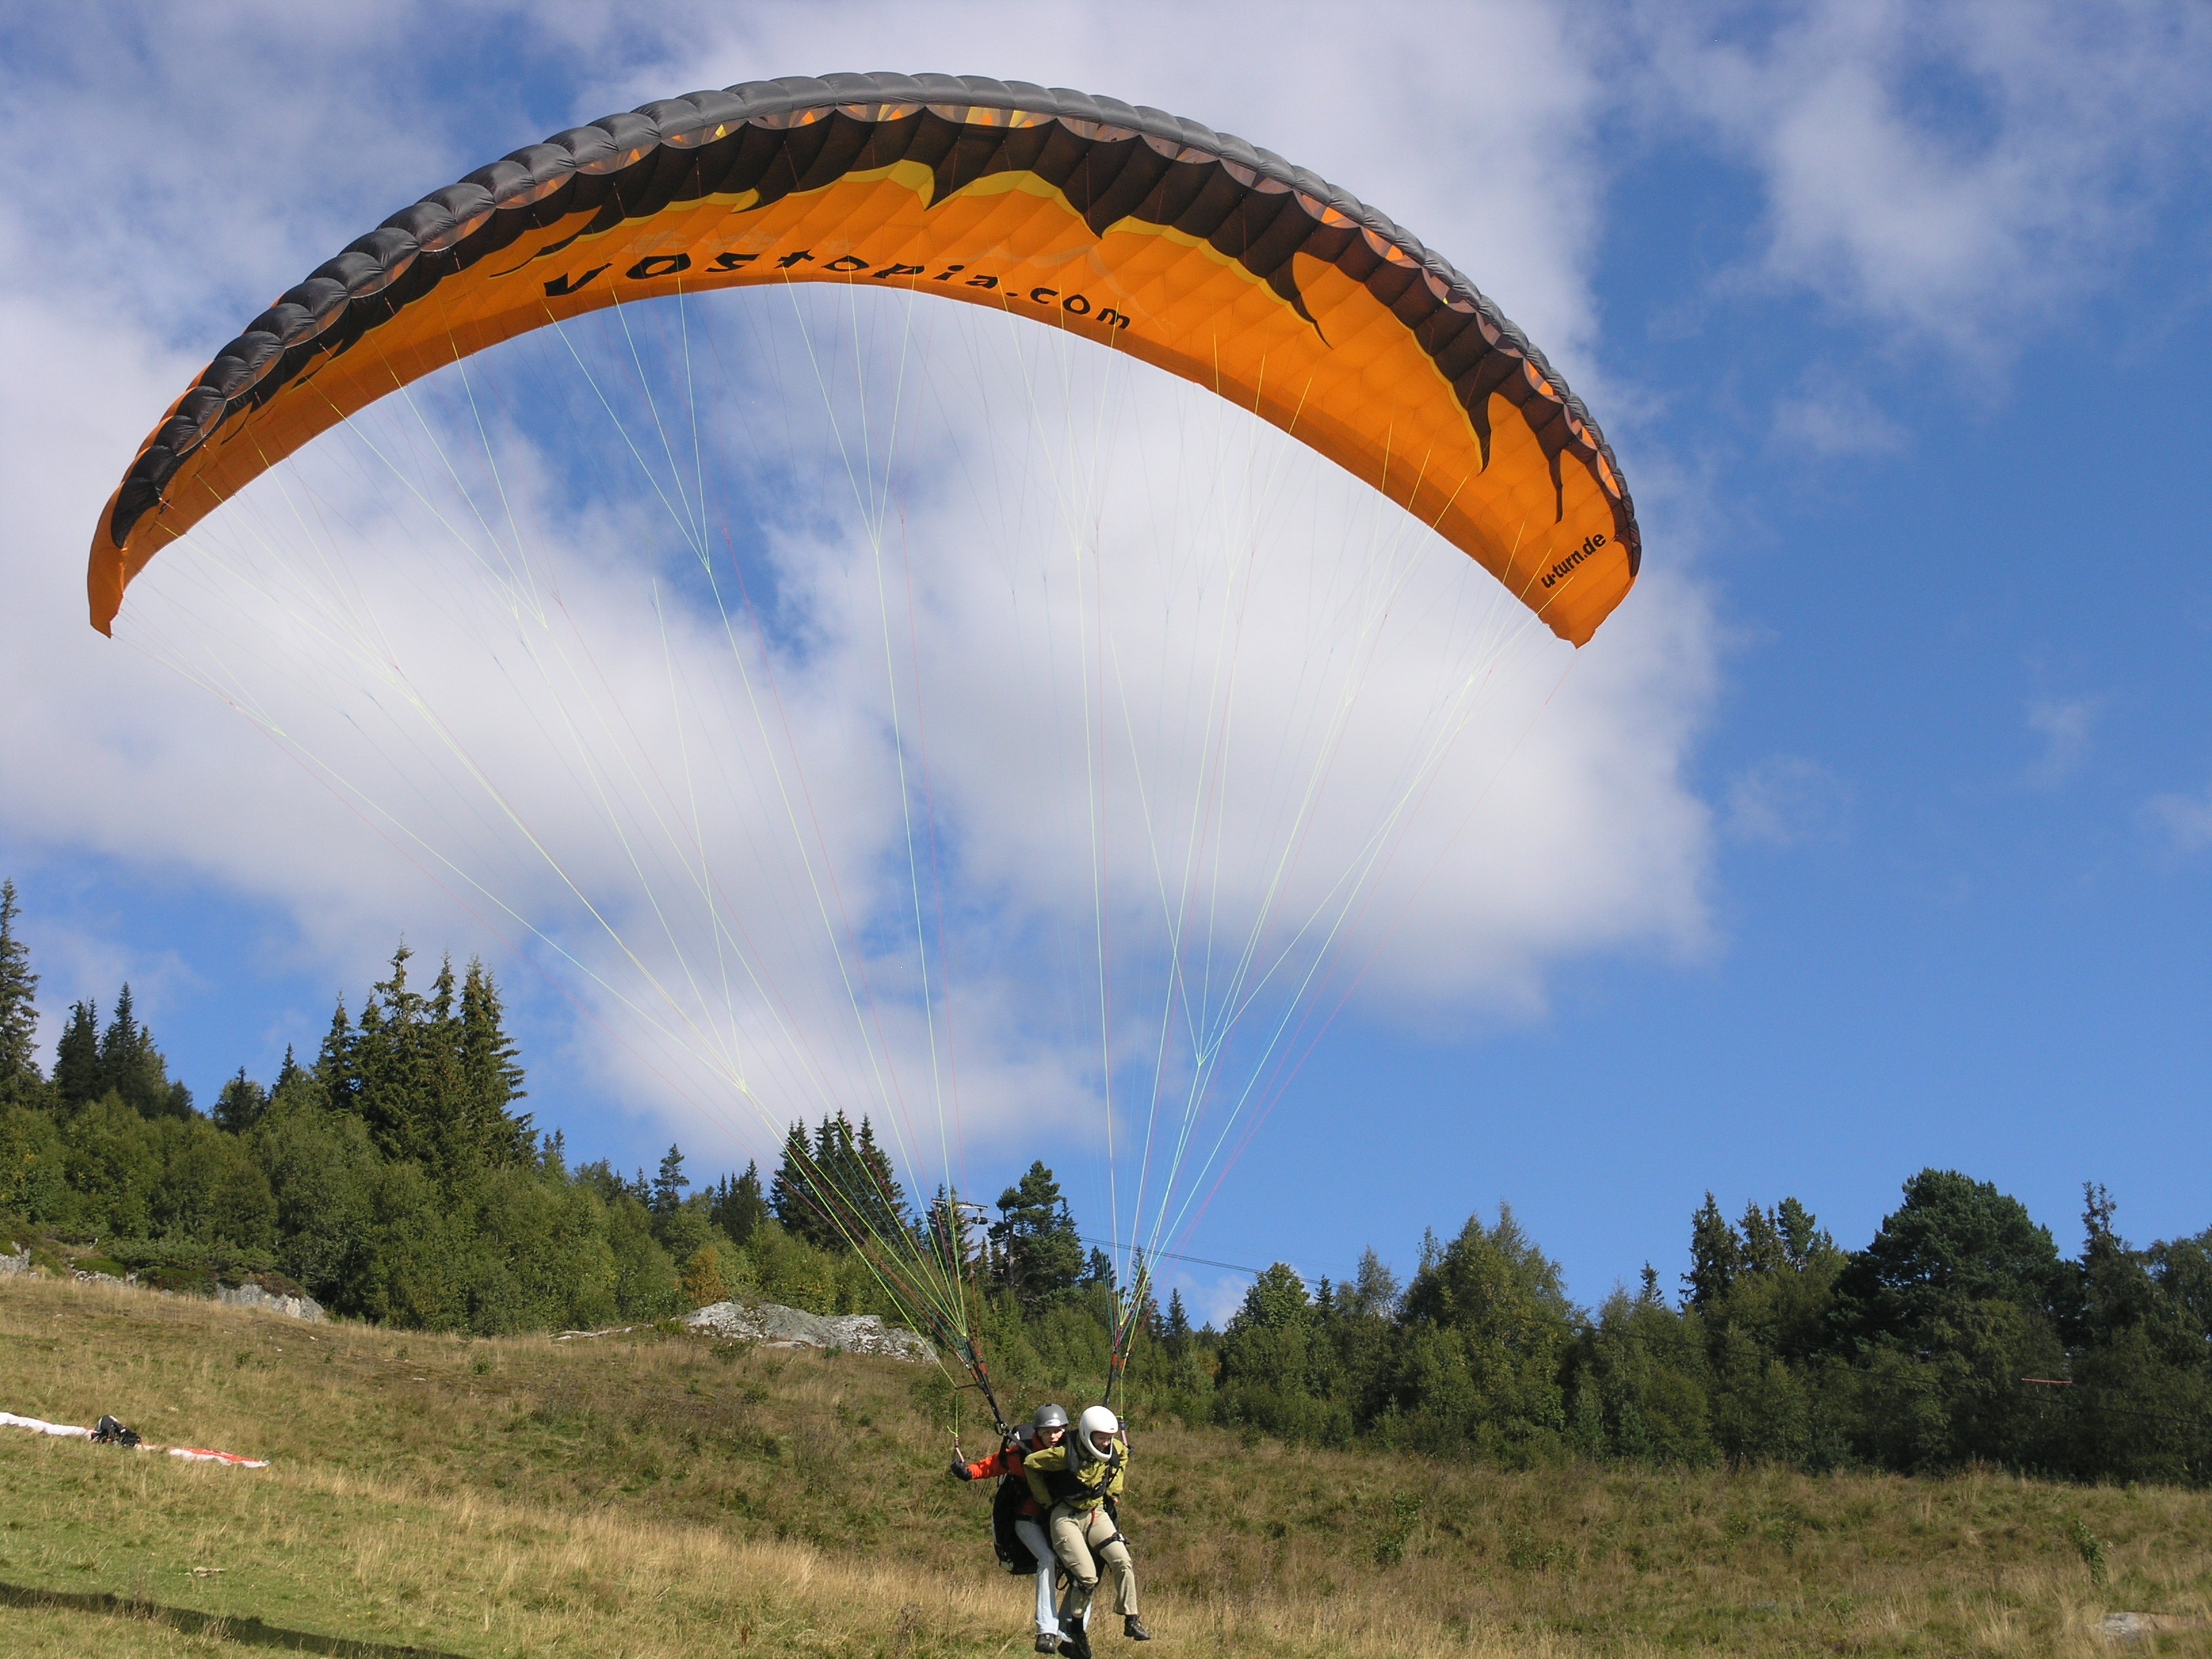
sport, extreme sport, parachute, paragliding, sports, risk, norway, air sports, hang gliding, voss, atmosphere of earth, windsports, powered paragliding